Marvão

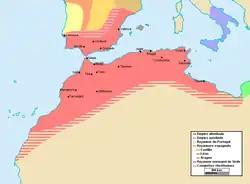
The Almohad empire in 1200: on the far north-west of the empire, frontier castles such as Marvão's were strung along a swath of disputed territory along the Tagus, Guadiana and Ebro basins. From 1200 to 1350, the reconquista pushed back Islamic territory to Southern Andalusia.

By the 1150s, Almohad rule was in the ascendancy over the Almoravids across al-Andalus. Yet Almohad rule in south-west Iberia would be short-lived: their embrace of holy war was matched by a new Christian fundamentalism in the north, which saw the reconquest as a crusade. The fledgling state of Portugal curried favour with the military orders - the Templars and the Hospitallers in particular - and, through its blood connections with the house of Burgundy, gained support from fortune-seeking crusaders from across the Pyrenees. During the 1140s, Alfonso I (Afonso Henriques) was able to capture Santarem (1147) and Lisbon (the latter with the help of English, Flemish and Rhinelander crusaders). Besides Alfonso I's actions in the Tagus valley, a particular destabilising factor in the Alto Alentejo and Extremadure were the exploits of the colourful 'Portuguese El Cid', Geraldo Sem Pavor (Gerald the Fearless). His private-army, 'commando-style' conquests of Almohad towns - such as Evora (1164), Cáceres (1164), Trujillo (1164), Juromenha (1165) - were so successful that they brought him into conflict with the King of León, Ferdinand II of León. While Marvão is not listed among Geraldo's many attacks on fortresses in this region, his and Alfonso I's encroachment on Leonese reconquest targets led Ferdinand II to campaign in the immediate vicinity of the São Mamede. Thus Ferdinand II conquered the vital Tagus crossing at Alcántara in 1165, and this campaign would ultimately define the western limits of Portuguese reconquest, establish the river Sever east of Marvão as a key section of the Portuguese-Spanish border.